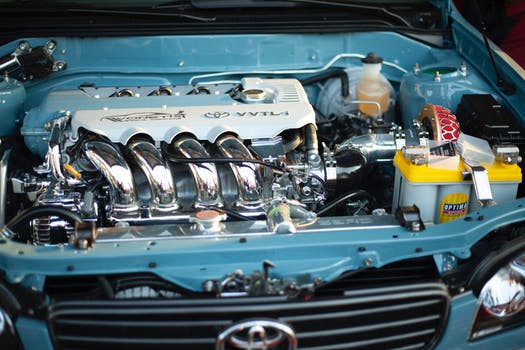
Label: No Watermark